Diomansy Kamara

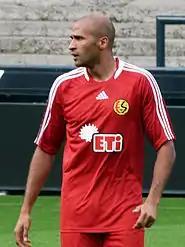
Kamara with Eskişehirspor in 2011

Diomansy Mehdi Moustapha Kamara (born 8 November 1980) is a former professional footballer who played as a striker. Born in Paris, France, he played internationally for Senegal, whom he represented at three Africa Cup of Nations.